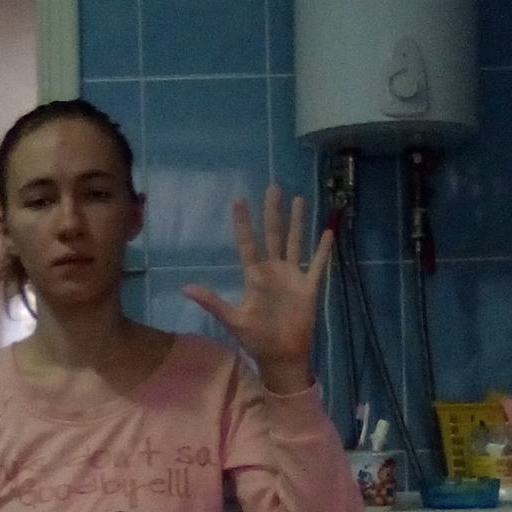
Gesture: palm